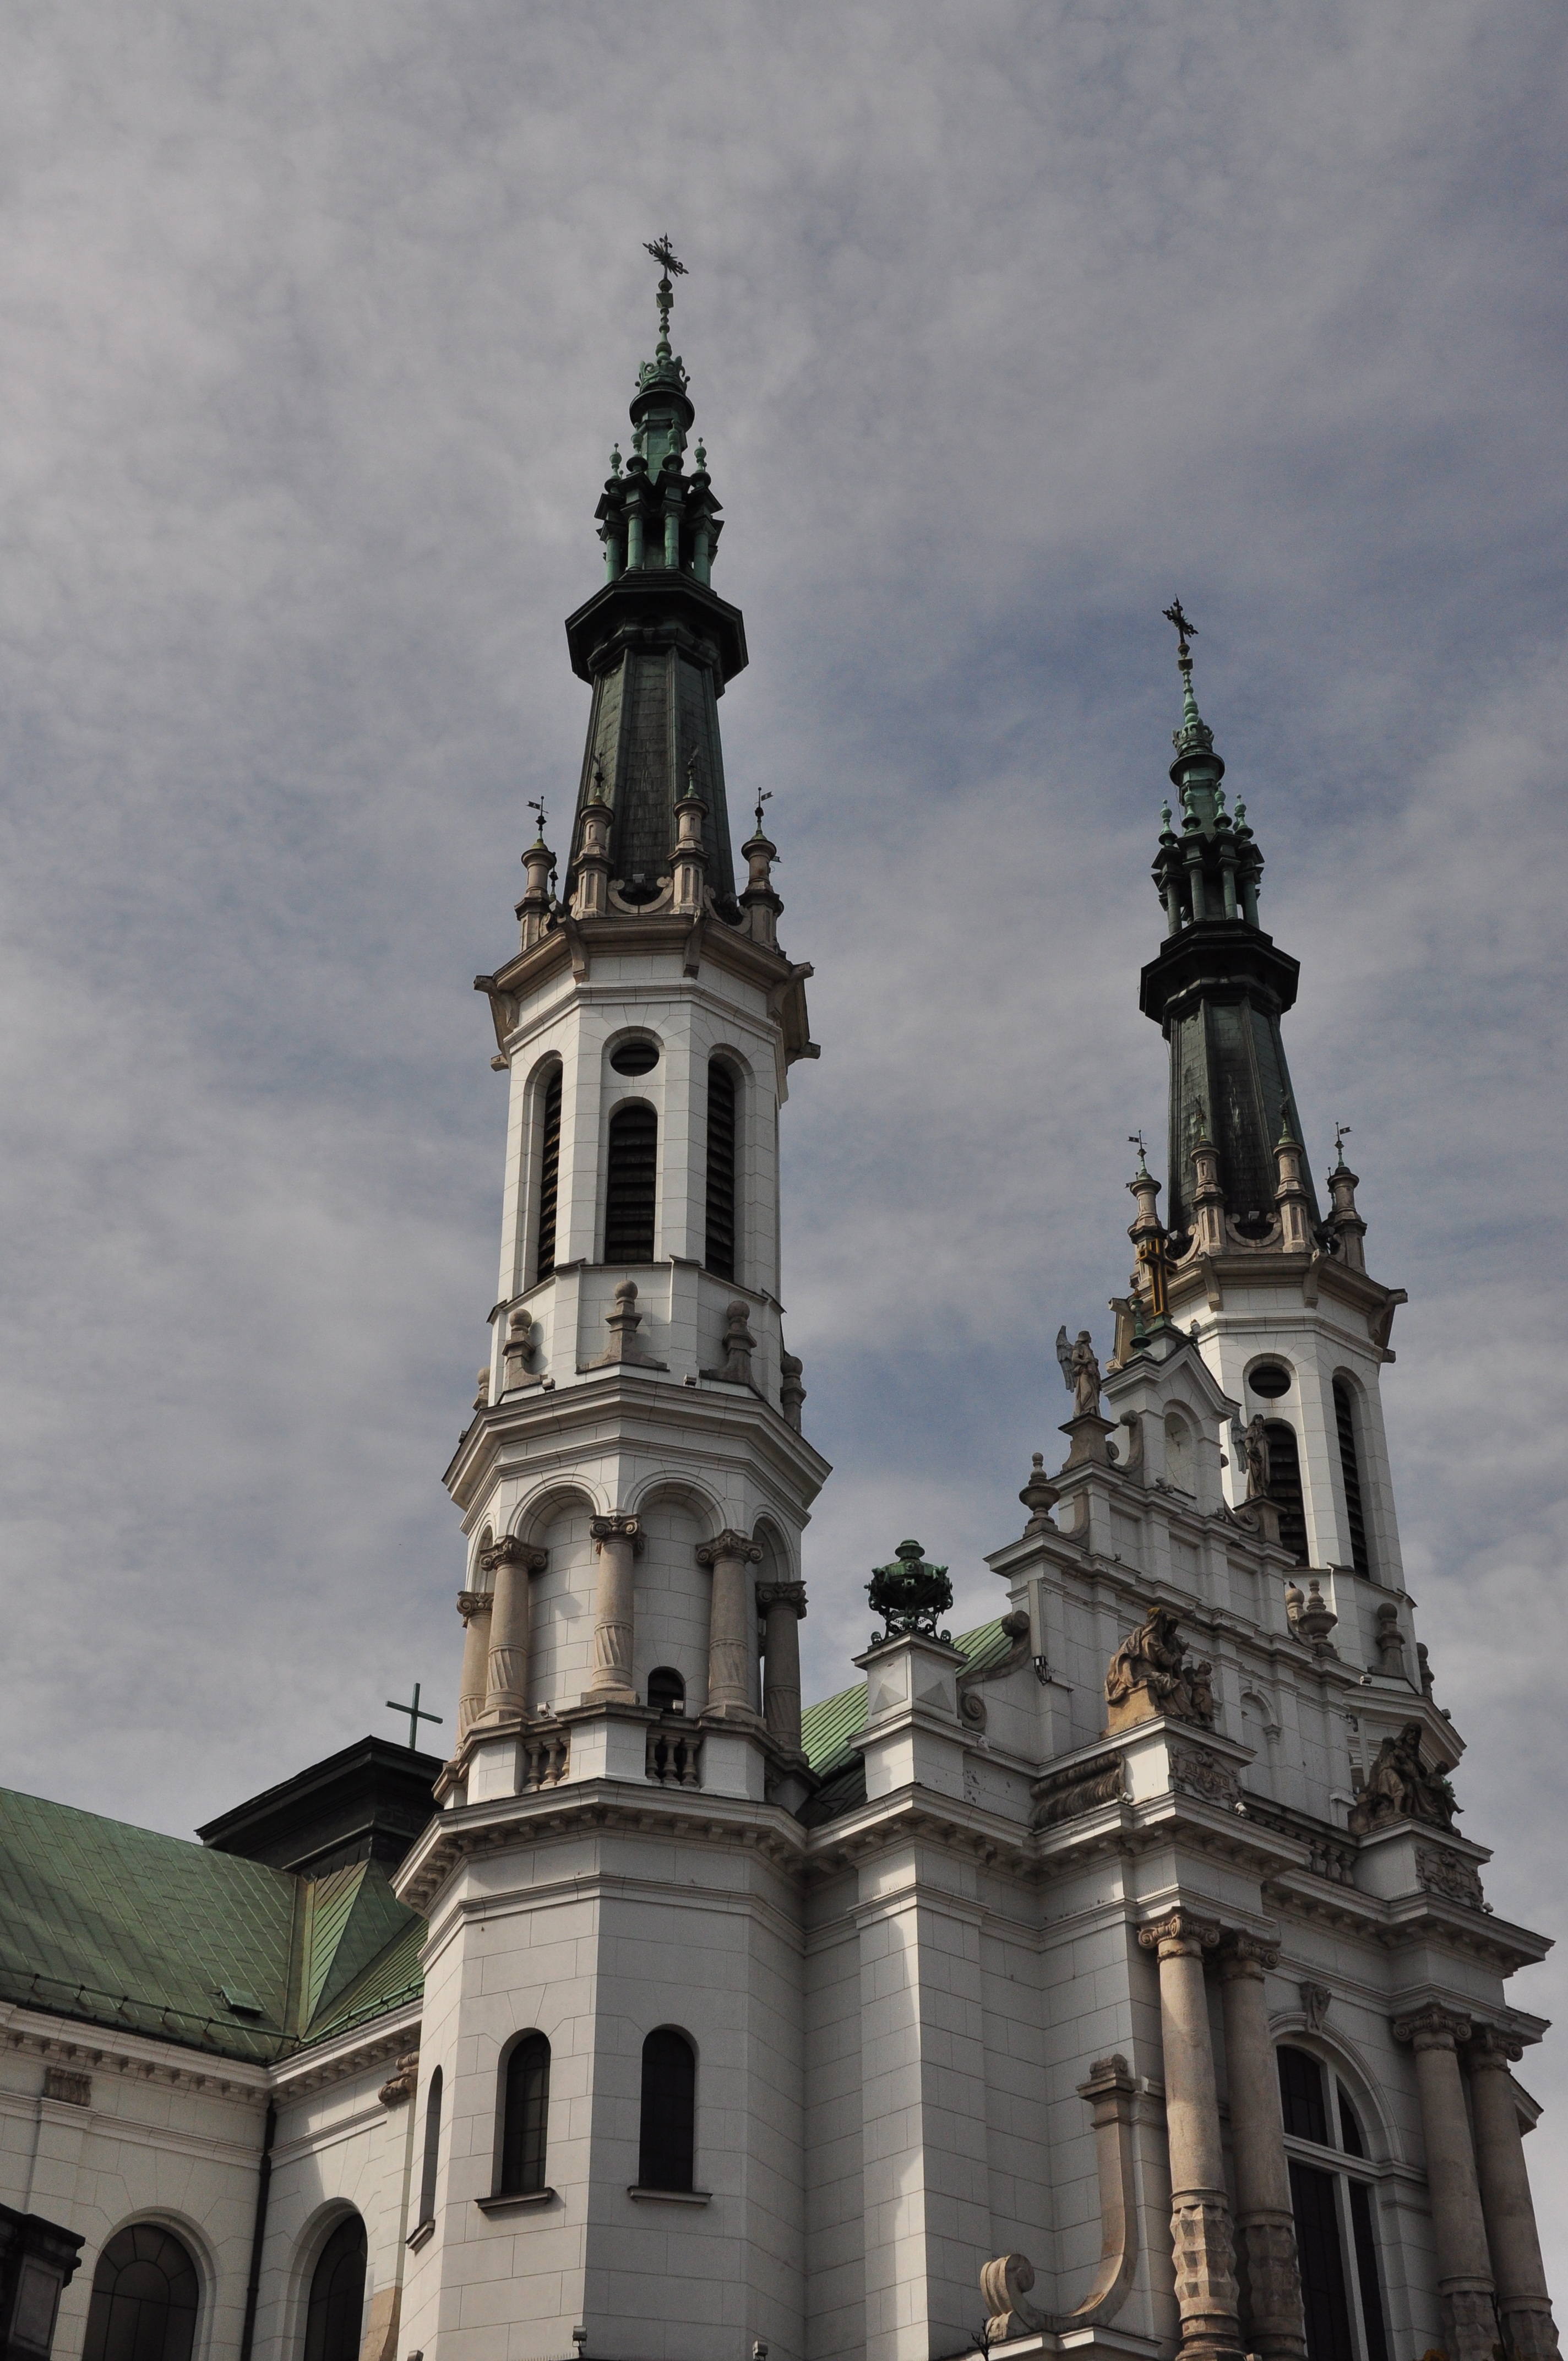
architecture, building, tower, religion, landmark, church, cathedral, place of worship, bell tower, spire, steeple, monastery, poland, christianity, warsaw, gothic architecture